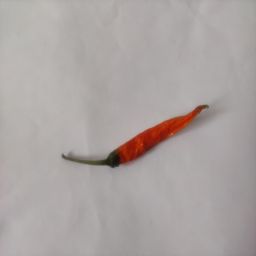
Crop: Chile Pepper
Quality: Dried